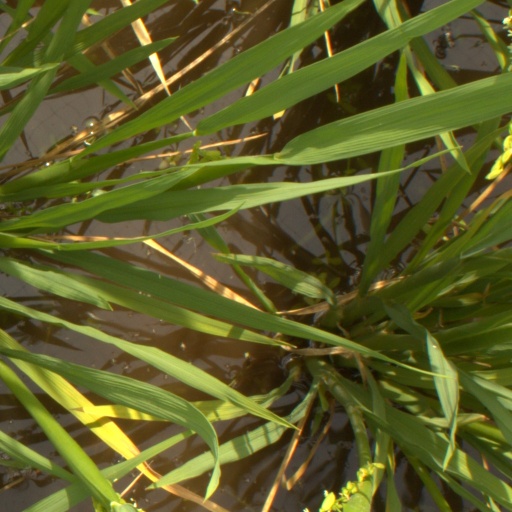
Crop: rice